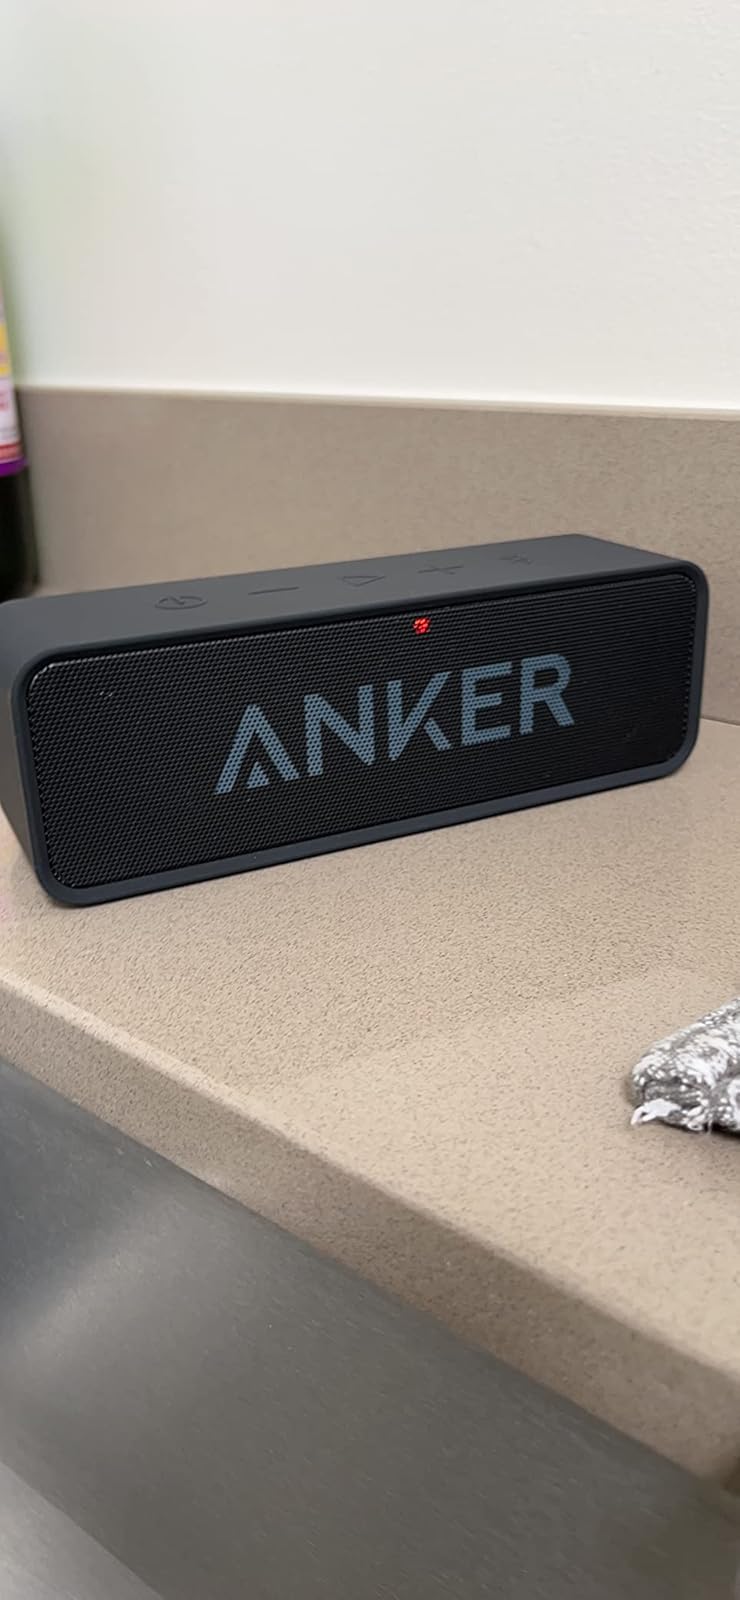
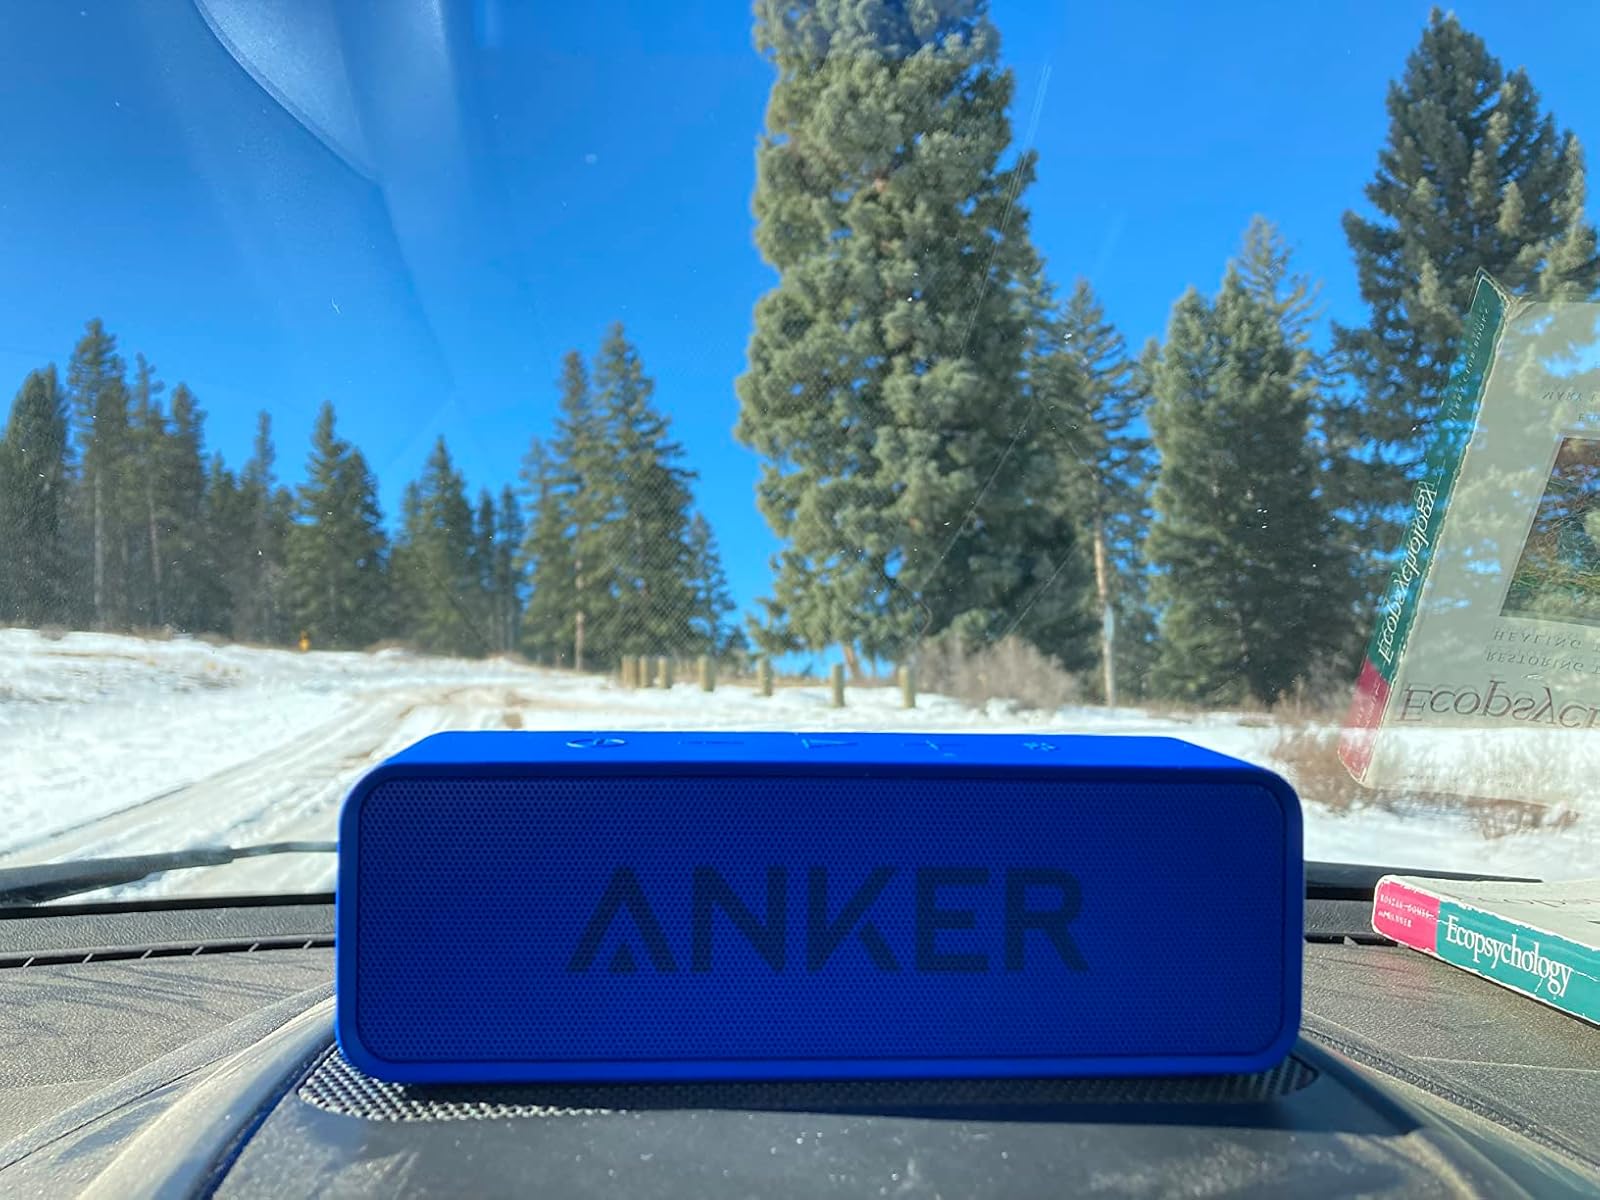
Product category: speaker
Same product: no